Study after Velázquez

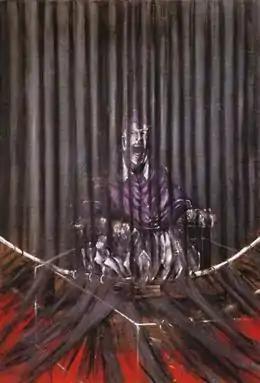
"Study after Velázquez" (1950) by Francis Bacon

Study after Velázquez is a large 1950 panel painting by the Irish-born English artist Francis Bacon. After "Head VI", it is the second of Bacon's long series of paintings influenced by Diego Velázquez's 1650 "Portrait of Innocent X". The panel shows a full length view of the pope, engulfed in vertical folds that may be either the linings of a curtain or the bars of a cage. The folds serve to emphasise the figure's isolation, and were drawn from devices used by Edgar Degas in the late 19th century, which Bacon described as "shuttering". He said that, to him the device meant that the "sensation doesn't come straight out at you but slides slowly and gently across".